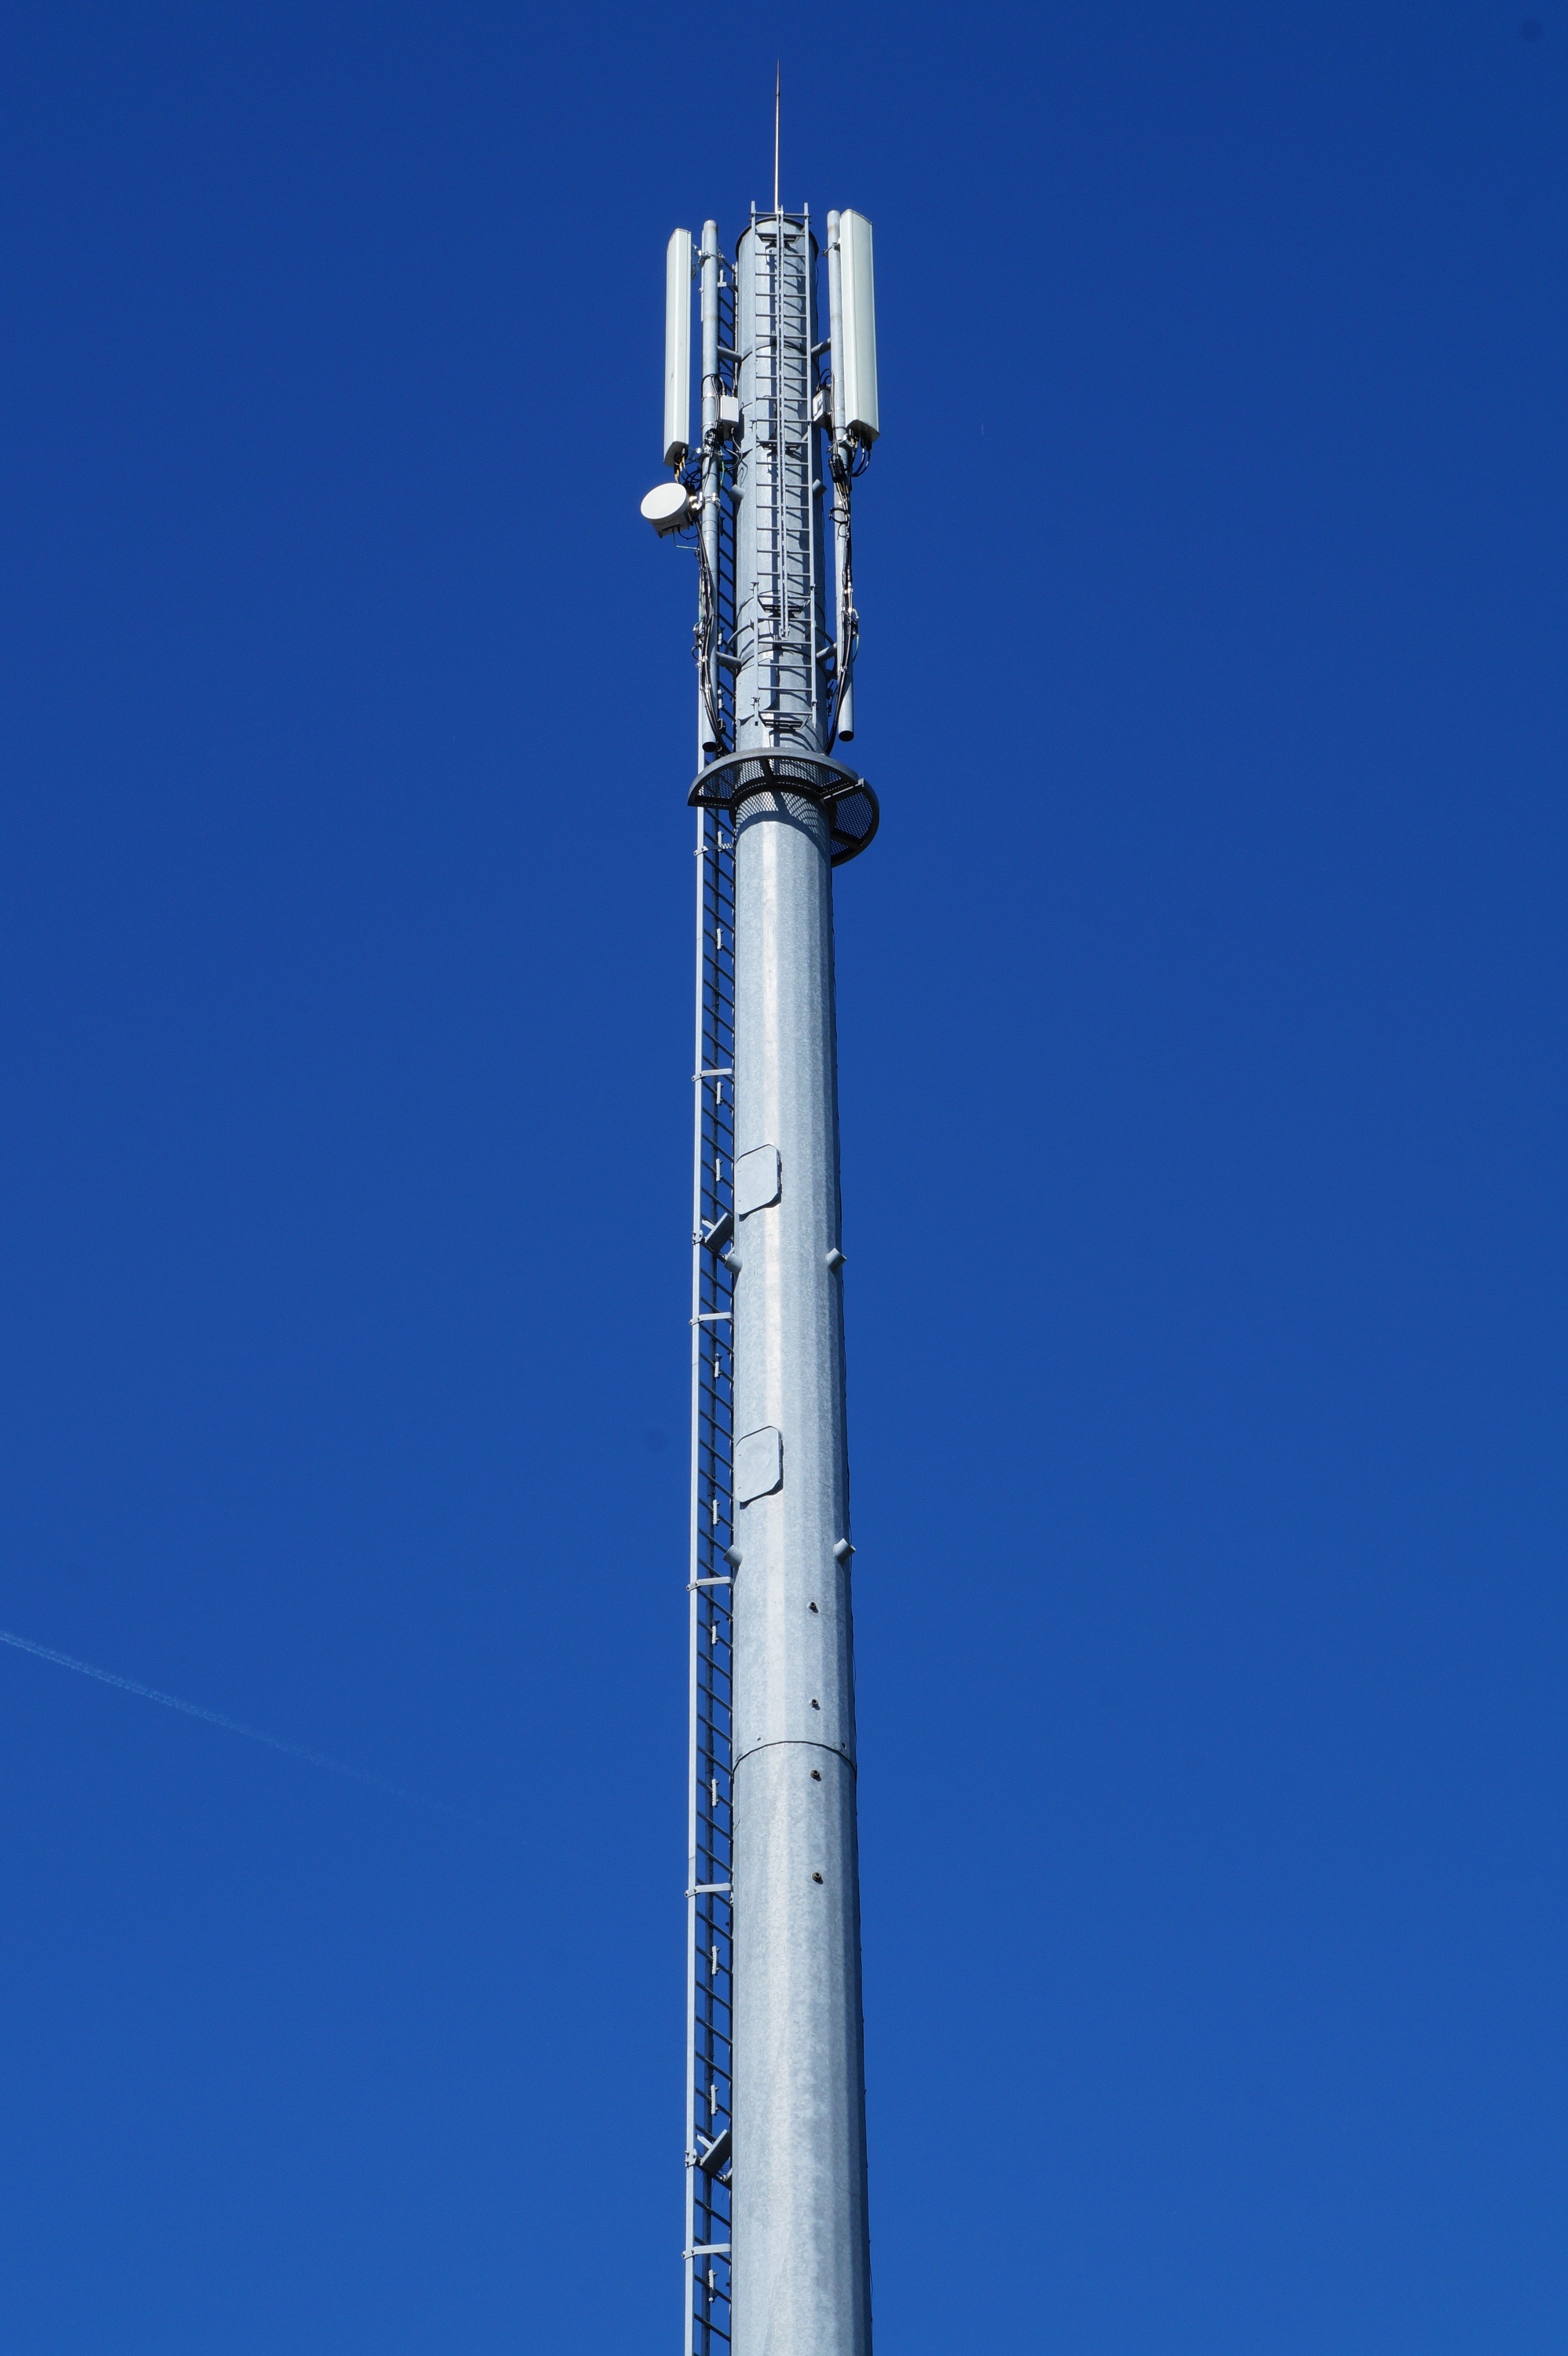
mobile, antenna, vehicle, tower, mast, telephone, communication, cell phone, cellular, network, spacecraft